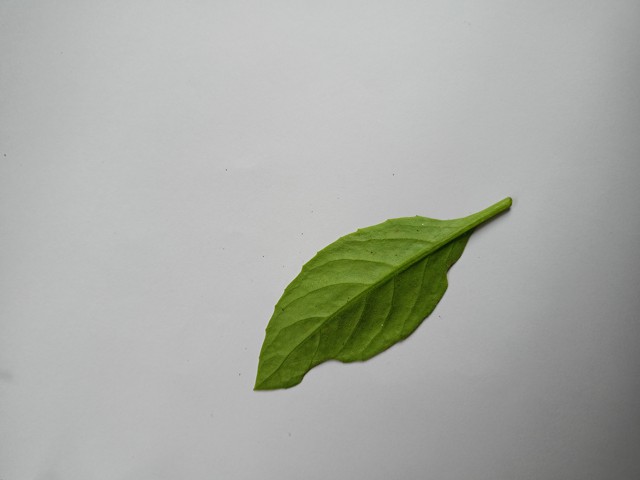
Plant: gainura